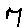
Label: 7